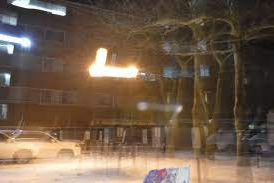
Denominación: 100